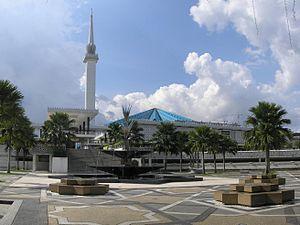
Kuala Lumpur, souvent désignée par ses initiales KL, est l'une des deux capitales de la Malaisie. Cœur industriel, financier et culturel du pays, la ville a une superficie de 243 km² et compte plus de 1 600 000 habitants. Son agglomération, nommée Grand Kuala Lumpur ou Vallée du Kelang, en compte plus de 7 300 000 en 2010 : il s'agit de la ville la plus peuplée du pays et une de celles connaissant la plus forte croissance urbaine et économique d'Asie du Sud-Est. Le Territoire fédéral de Kuala Lumpur délimite l'agglomération et constitue l'un des trois territoires fédéraux de Malaisie ; il est entièrement enclavé dans l’État de Selangor, au milieu de la côte ouest de la Malaisie péninsulaire.
Masjid Negara, situé à Kuala Lumpur, est la mosquée nationale de Malaisie. Pouvant accueillir 15 000 personnes, elle est l'une des plus grandes mosquées d'Asie du Sud-Est. Elle fut construite en 1965 puis rénovée en 1987. Elle associe une architecture islamique traditionnelle à des matériaux modernes. La structure originale a été conçue par une équipe de trois personnes du Département des travaux publics : l'architecte britannique Howard Ashley et les Malais Hisham Albakri et Baharuddin Kassim. Son minaret est haut de 73 mètres.